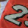
Number: 2